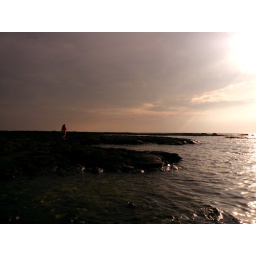
all aglow in the dusky light &amp;amp; nothing but that imposing bowl of sky &amp;amp; sea to mediate the landscape